Pikmin (video game)

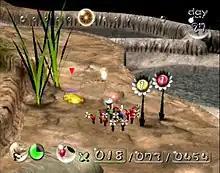
Olimar, surrounded by Pikmin, stands by Pellet Posies (right) that can be brought to the Pikmin Onion to grow more Pikmin.

The main goal in the game is to retrieve ship parts by using the three varieties of Pikmin available in different combinations. Captain Olimar discovers multi-colored plant-animal hybrids that willingly follow his orders and help him recover the parts. All three of the Pikmin colors that Olimar discovers must be used in order to overcome various obstacles and complete the game. The Pikmin creatures come in three colors: red, yellow and blue. Red Pikmin are the first type found in the game, resistant to fire and the strongest type of Pikmin with respect to combat. Yellow Pikmin can be thrown higher than the other two and can carry explosives called "bomb rocks" . They are used in various tasks, including carrying objects and enemies, breaking down walls, and defeating enemies. Blue Pikmin are the only ones that are able to survive in water and throw Pikmin of other colors across it. Objects that can be carried vary between ship parts, enemy carcasses and pellets, which are brought back to a base camp established in the current zone, containing Olimar's ship and apparati representative of each kind of Pikmin called Onions, the latter which can convert carcasses and pellets to Pikmin seeds. Only one hundred Pikmin, whether planted or plucked, can be on the ground at a time.